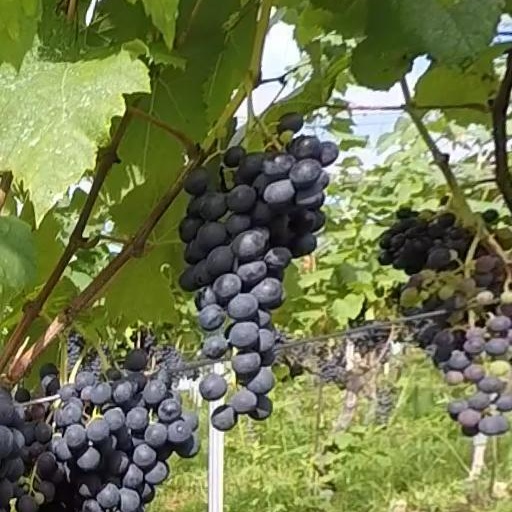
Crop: grape